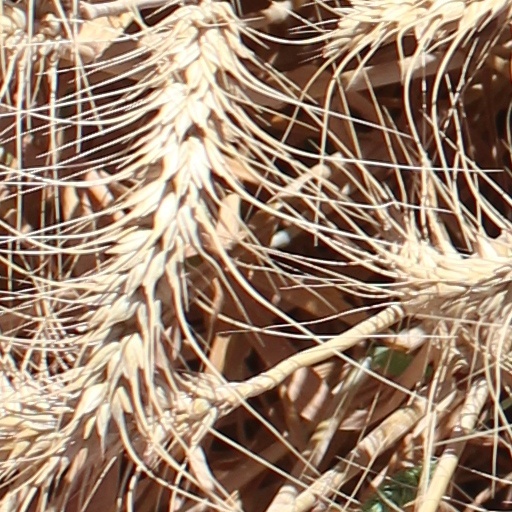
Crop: wheat